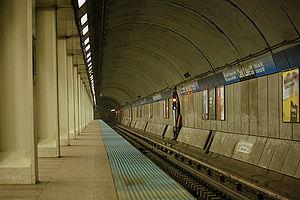
Photo de la station Clark/lake dans le tunnel
Le Milwaukee-Dearborn Subway est un tronçon souterrain du métro de Chicago situé principalement dans le Loop. Il est long de six kilomètres, comporte neuf stations et est utilisé par la ligne bleue du métro de Chicago vers O’Hare au nord-ouest et vers Forest Park au sud-ouest.